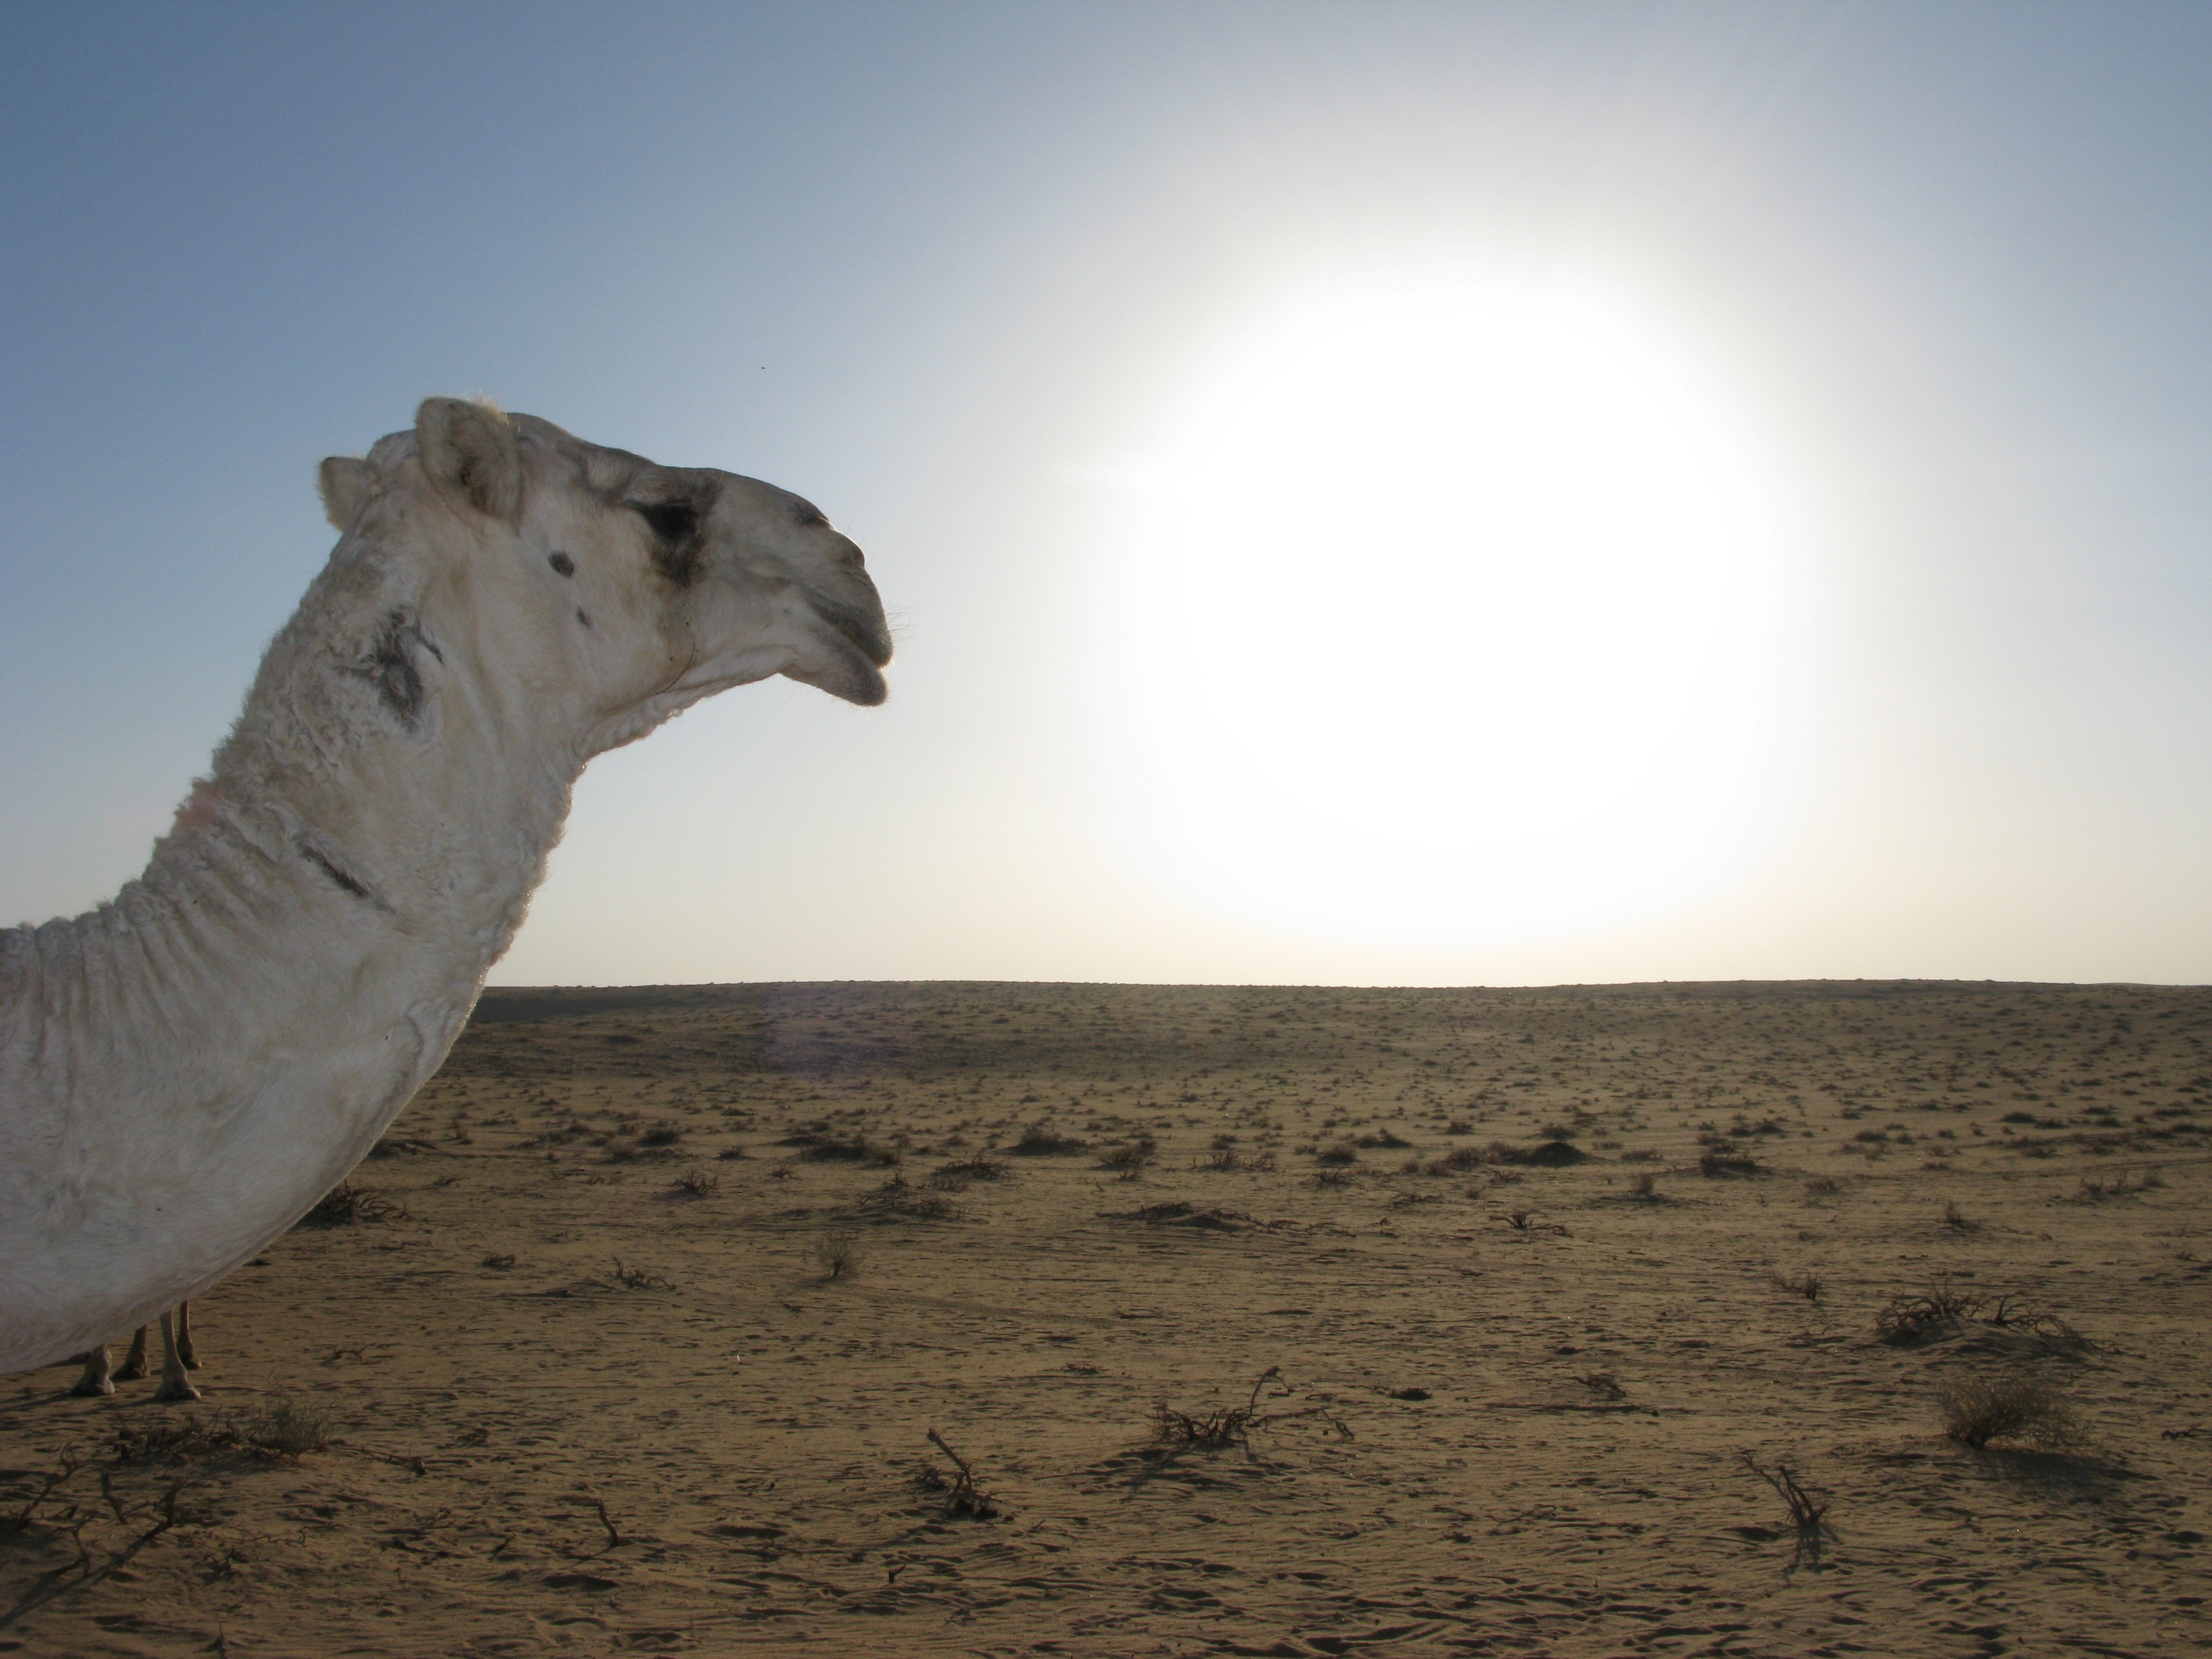
landscape, sea, sand, desert, camel, mammal, sahara, saudi arabia, natural environment, aeolian landform, camel like mammal, arabian camel